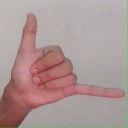
अक्षर: द